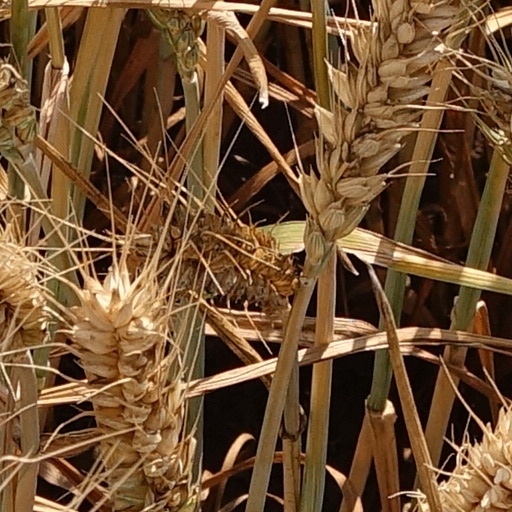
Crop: wheat